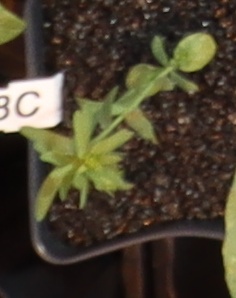
Label: Flax